Kay Gottschalk

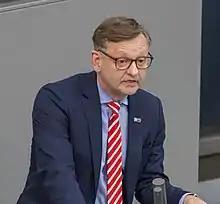
Gottschalk in 2020

Kay Gottschalk (born 12 December 1965) is a German politician of the Alternative for Germany (AfD) and member of the German federal parliament.